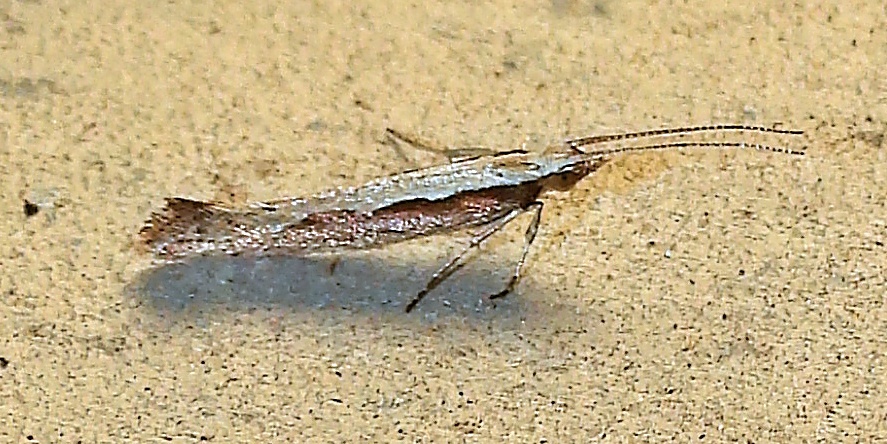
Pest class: diamondback_moth